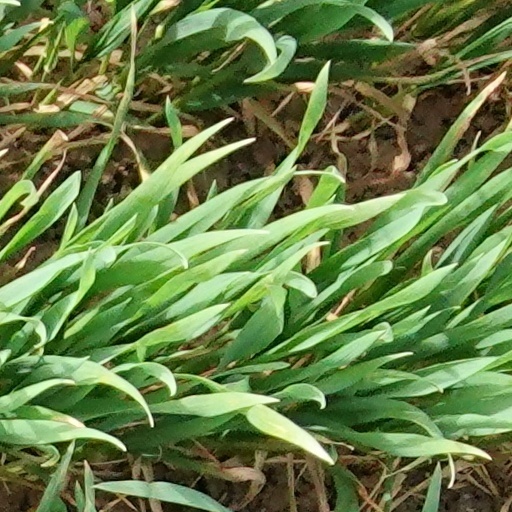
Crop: wheat